Silver Slugger Award

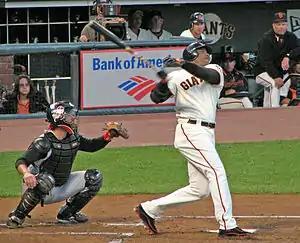
Barry Bonds (in white uniform) has won the most Silver Slugger Awards of any player, 12.

(^) = A universal designated hitter rule was implemented temporarily during the MLB season and was fully implemented starting in ; the NL awarded its first Silver Slugger for DH in 2020. No award for pitchers was given.